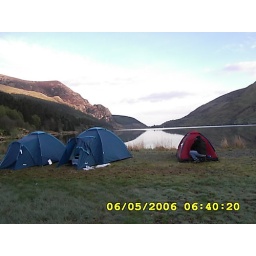
Camping - between mountains near river